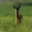
Label: deer